List of people from Irbid

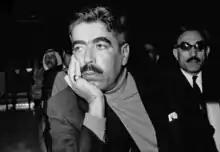
Wasfi al-Tal in 1962 after his government gained confidence of Parliament.

The city of Irbid has many men who built Irbid and Jordan, and they had a strong influence in the country